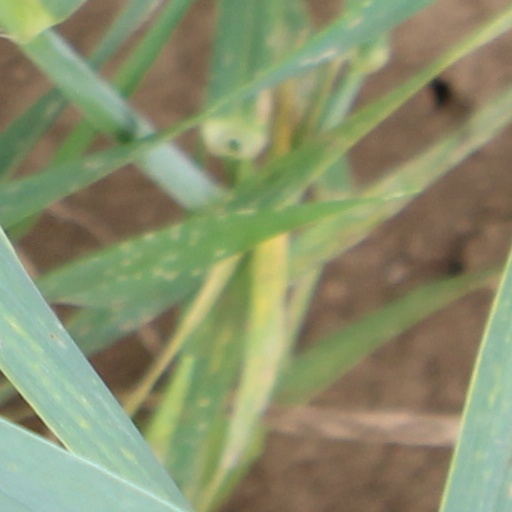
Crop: wheat